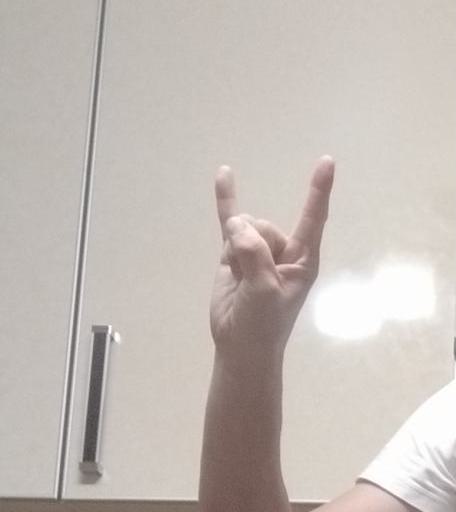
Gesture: rock